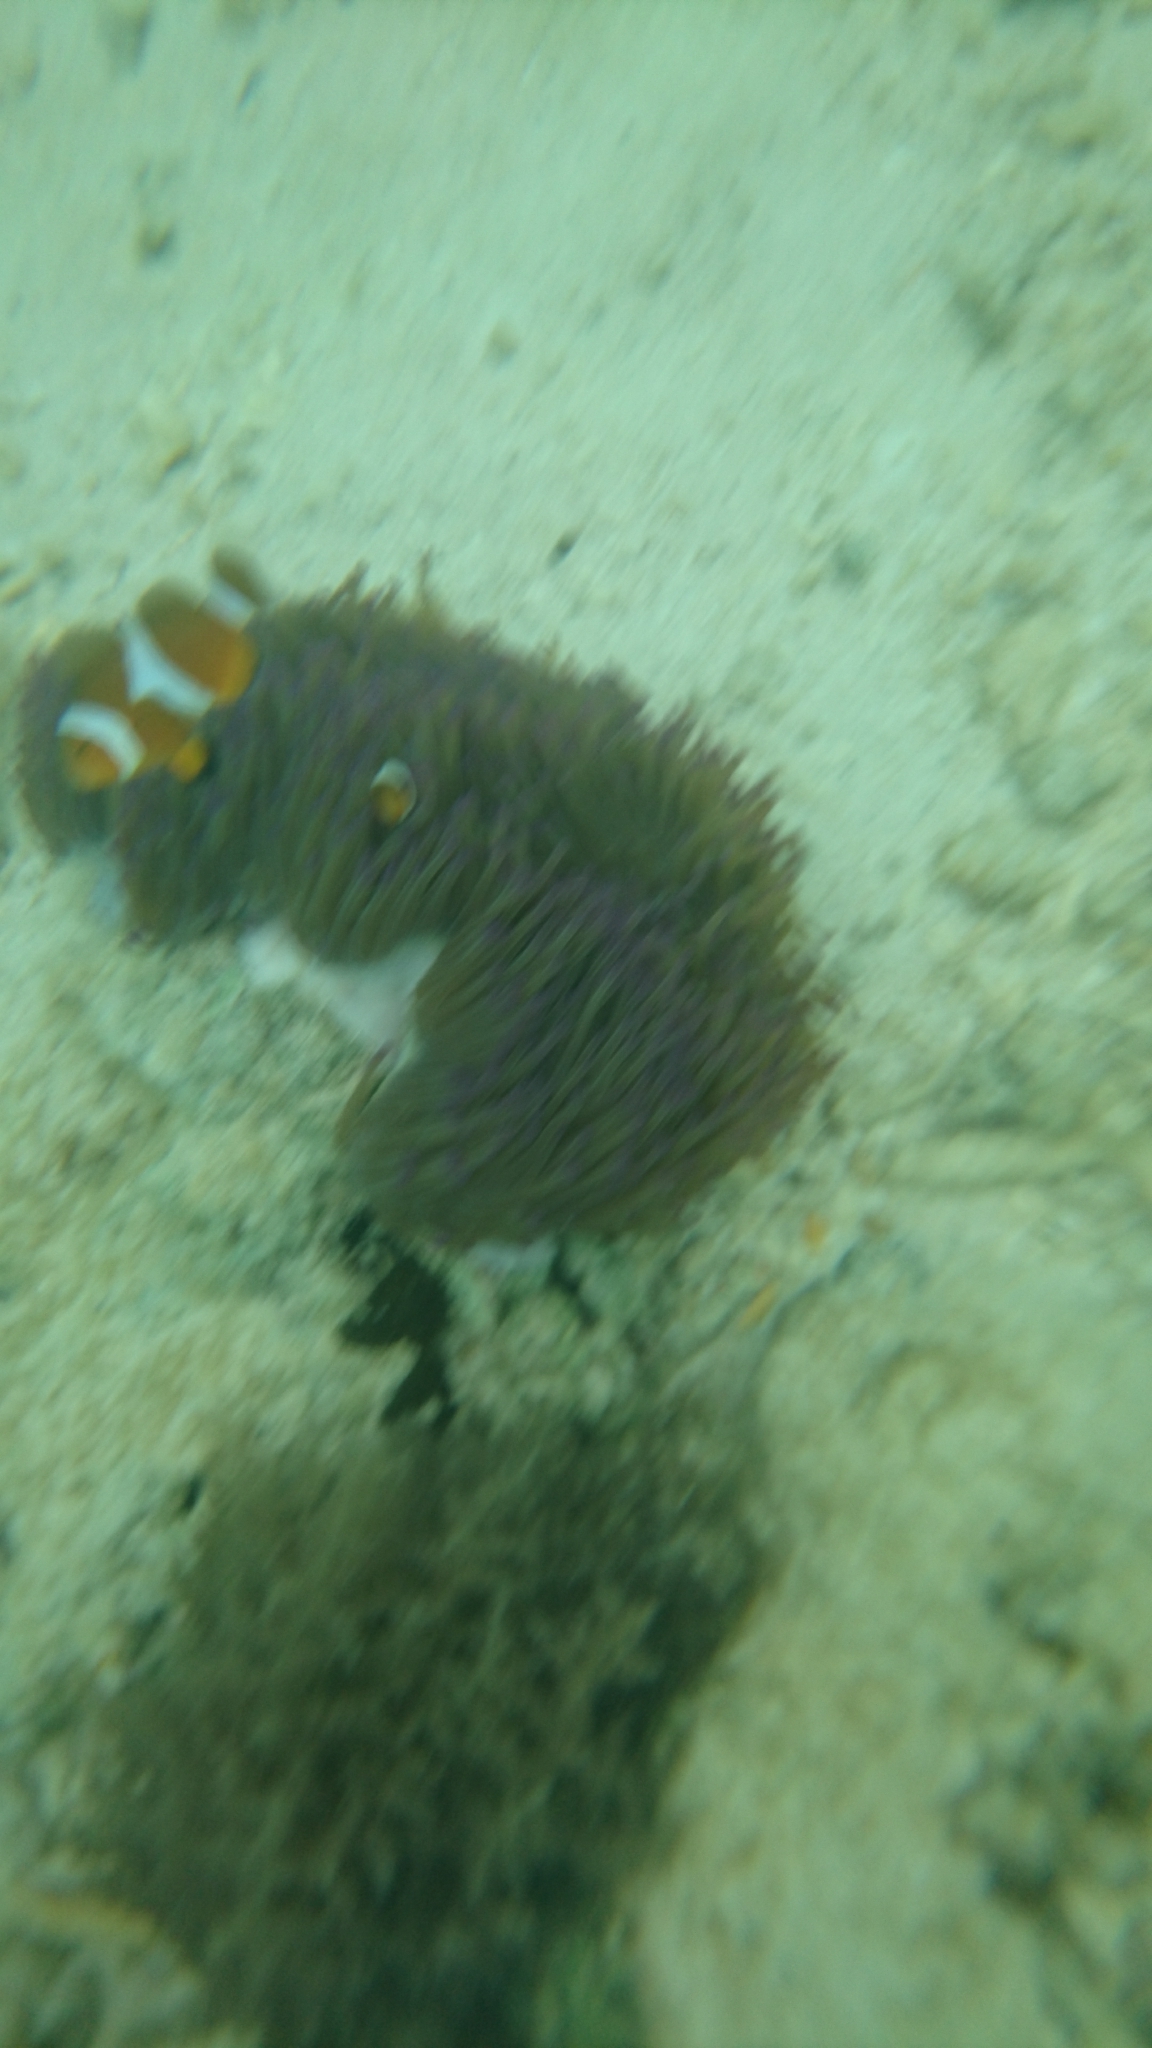
Amphiprion ocellaris (Ocellaris Anemonefish)